Filter bank

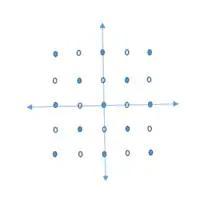
The quincunx lattice

Multidimensional filtering, downsampling, and upsampling are the main parts of multirate systems and filter banks.